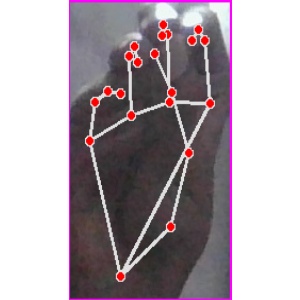
अक्षर: ङ